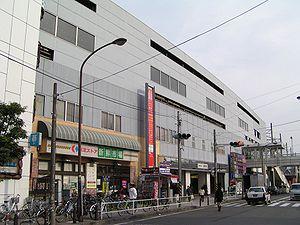
La gare de Hashimoto est une gare ferroviaire de la ville de Sagamihara, dans la préfecture de Kanagawa au Japon. La gare est desservie par les lignes de la JR East et de la Keiō.